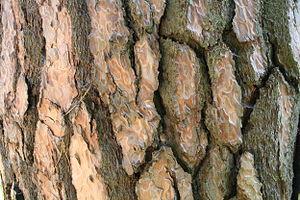
Écorce du Pin noir d'Autriche (Pinus nigra subp. nigra Arn)